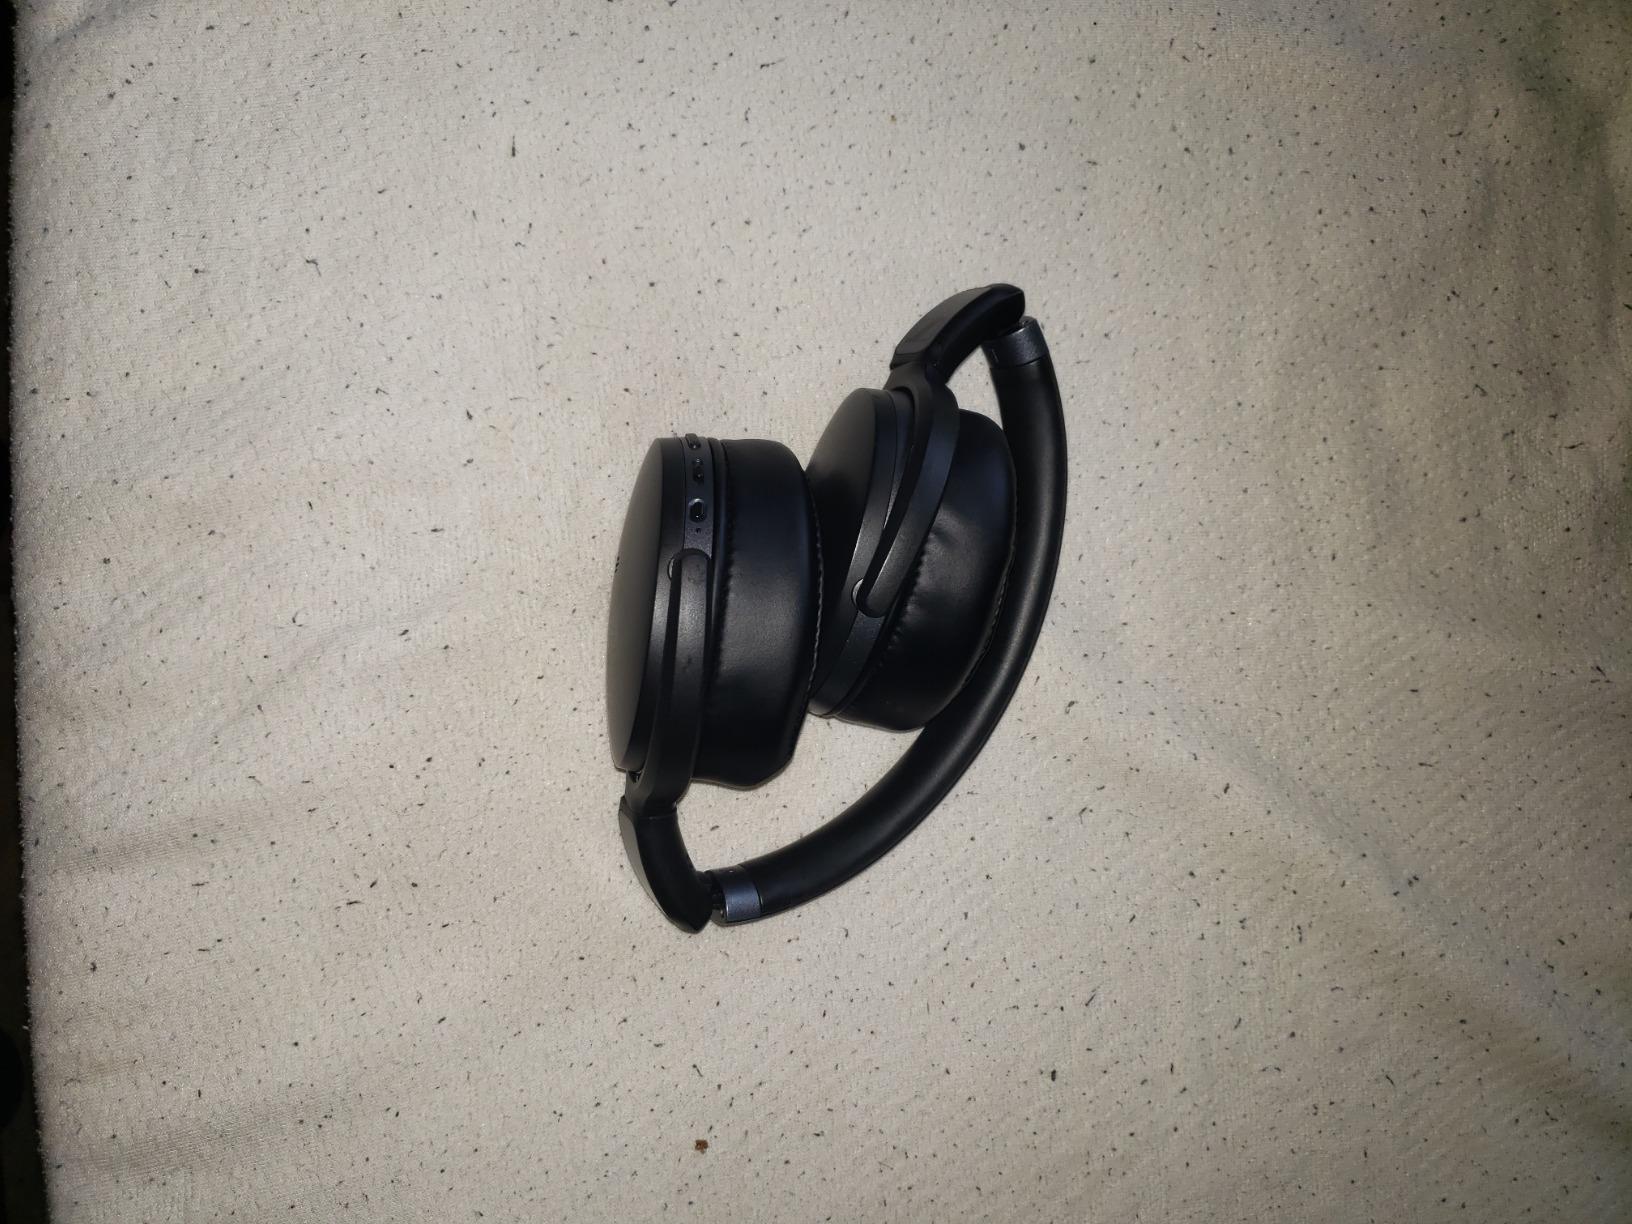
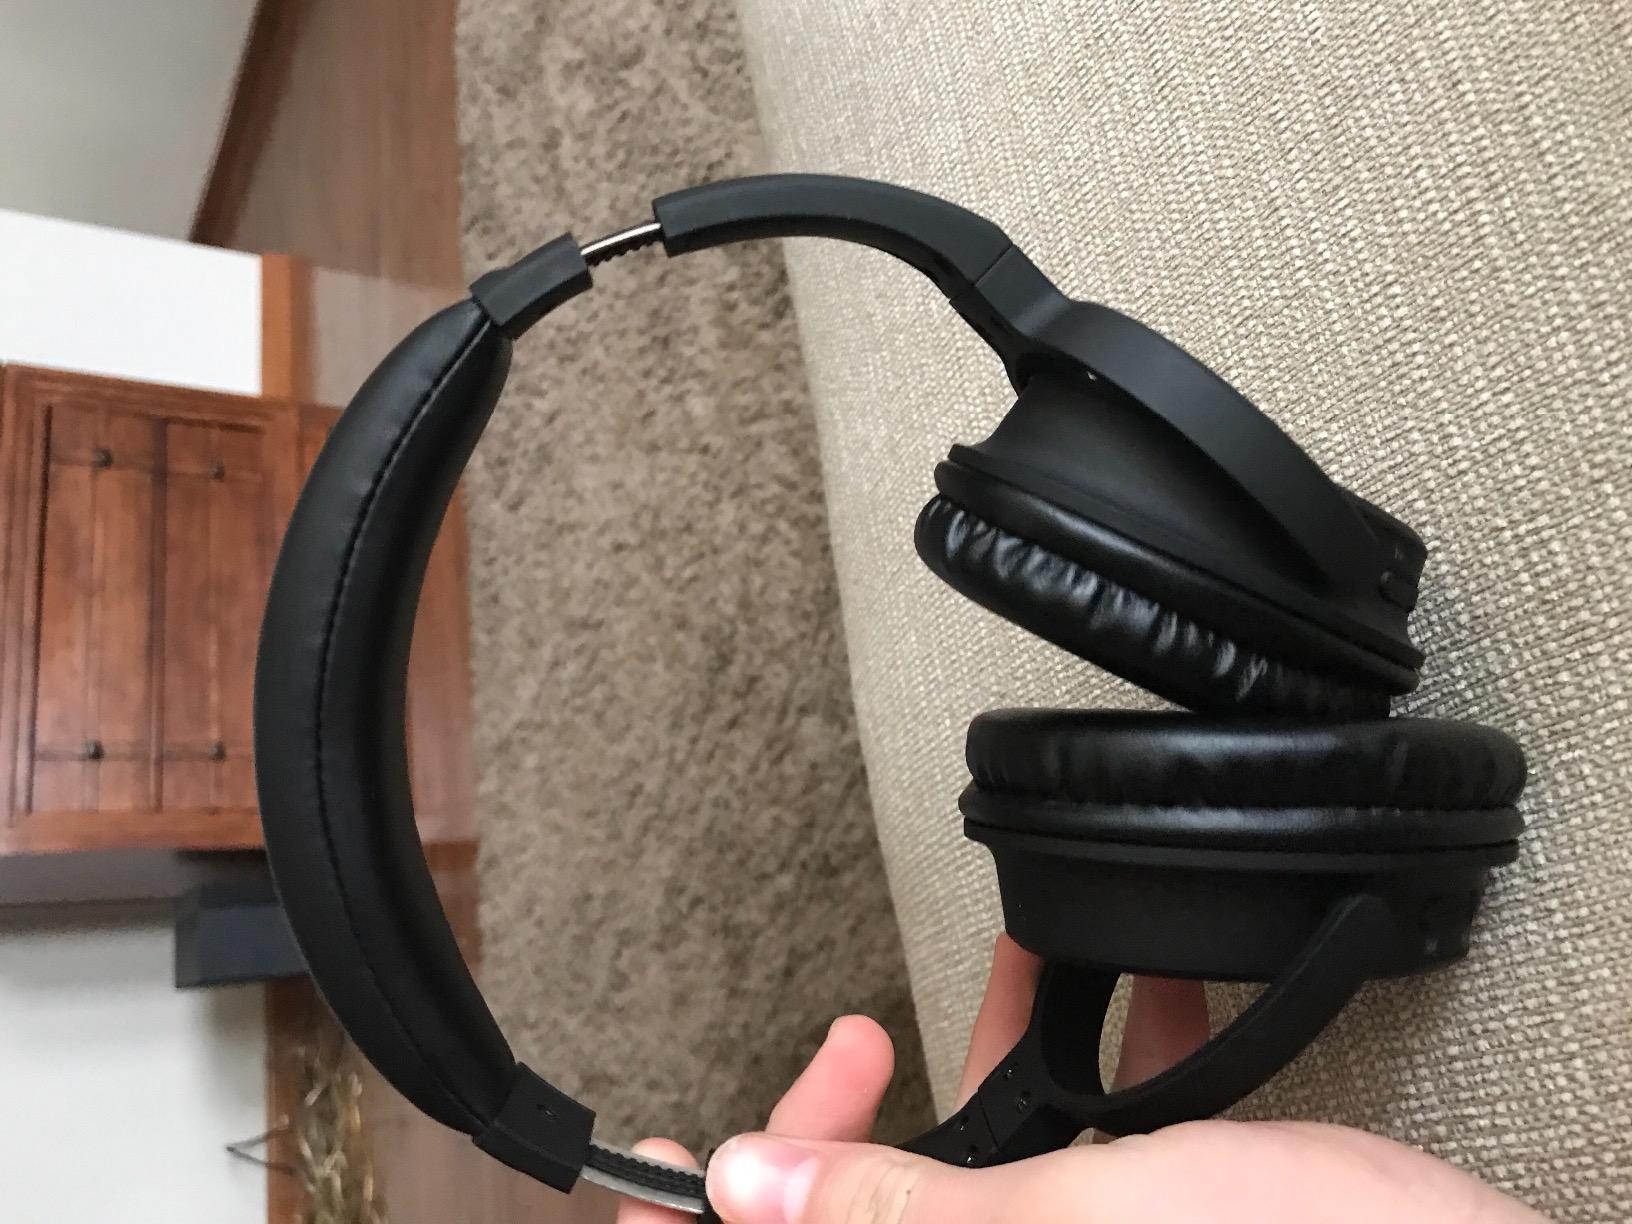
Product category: headphones
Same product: no